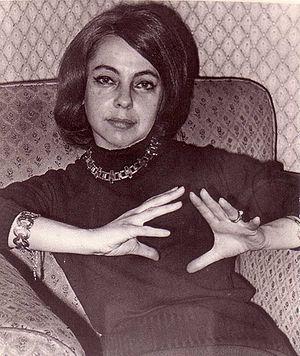
Aurora de Albornoz, née le 22 janvier 1926, morte le 6 juin 1990, est une poétesse, une enseignante, une critique littéraire et une essayiste espagnole, aux convictions antifranquistes.